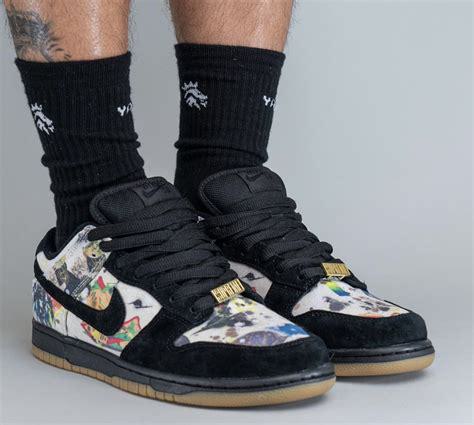
Brand: Nike
Model: SB Dunk